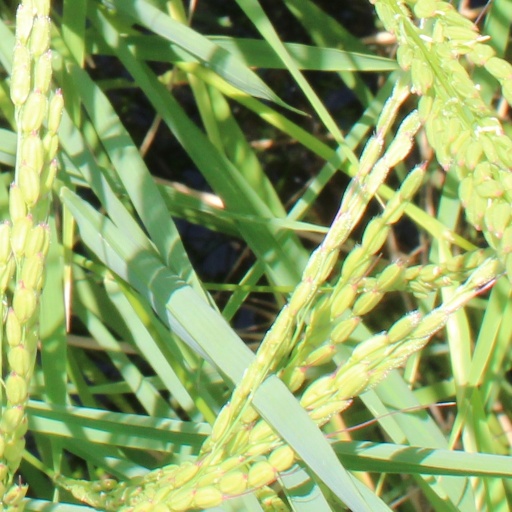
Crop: rice